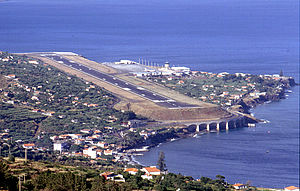
Madeira Lufthavn
Madeira Lufthavn, er en international lufthavn der ligger i nærheden af Funchal, Santa Cruz kommune, på øen Madeira i Portugal. I 2009 ekspederede den 2.346.649 passagerer og 21.955 flybevægelser.